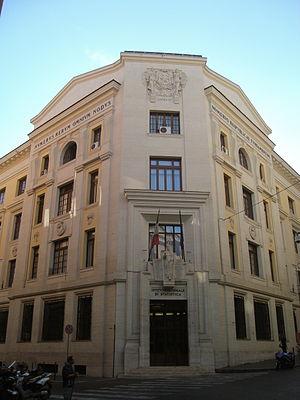
Batiment de l'Institut national de statistique à Rome, Italie
Chronologie de la numismatique